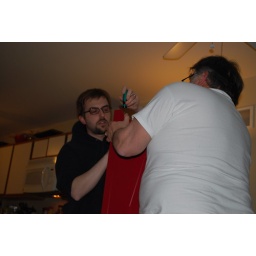
Barn door red pantry fun, already making a world of a difference in our small kitchen.